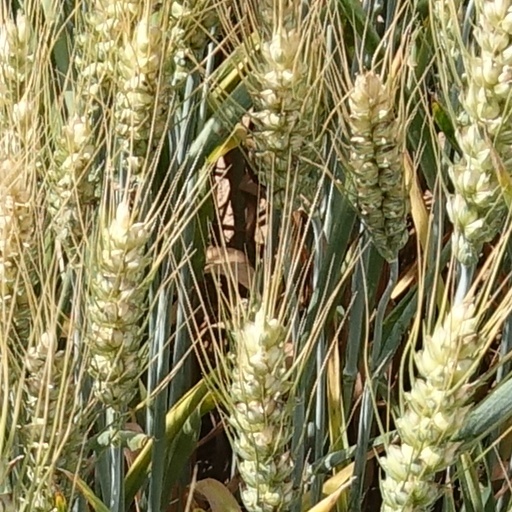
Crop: wheat